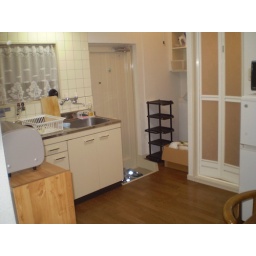
About 6 tatami mats in size. Has 2 chair dining table and small computer table.